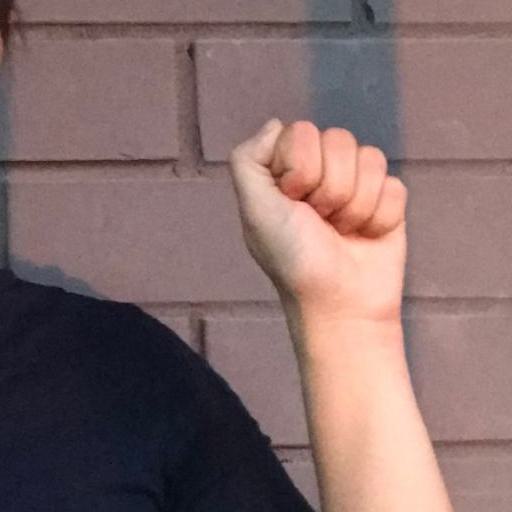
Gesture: fist